Golden age hip-hop

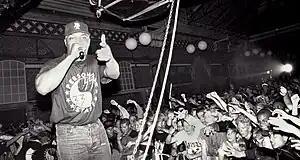
Chuck D of Public Enemy performing in 1991

Public Enemy, having been reluctantly convinced to sign to a record label, released "Yo! Bum Rush the Show" on Def Jam in 1987. It debuted the Public Enemy logo, a circle of hatted b-boy in a sniper's cross-hairs, was replete with battle rhymes ("Miuzi Weighs a Ton", "Public Enemy #1"), social-political fare ("Rightstarter (Message to a Black Man)") and anti-crack messages ("Megablast"). The album was a critical and commercial success, particularly in Europe, unusually so for a hip hop album at that time. "Bum Rush the Show" had been recorded on the heels of Run-DMC's "Raising Hell", but was held back by Def Jam in order for them to concentrate on releasing and promoting Beastie Boys' "Licensed to Ill". Chuck D of Public Enemy felt that by the time their first record was released, Boogie Down Productions and Rakim had already changed the landscape for how an MC could rap. Public Enemy were already recording their second album "It Takes a Nation of Millions to Hold Us Back" (1988) when "Bum Rush" hit stores.